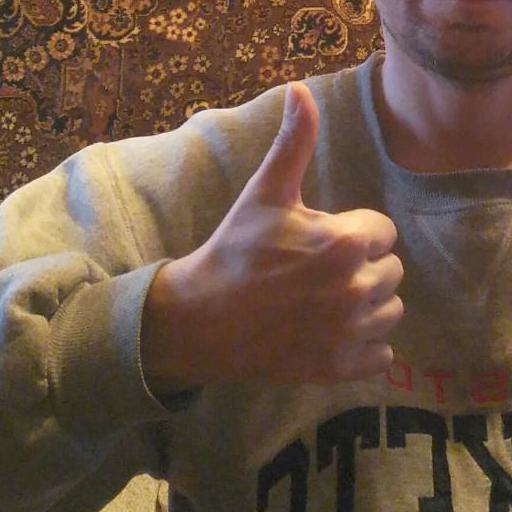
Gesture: like